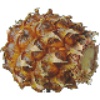
Label: pineapple_mini